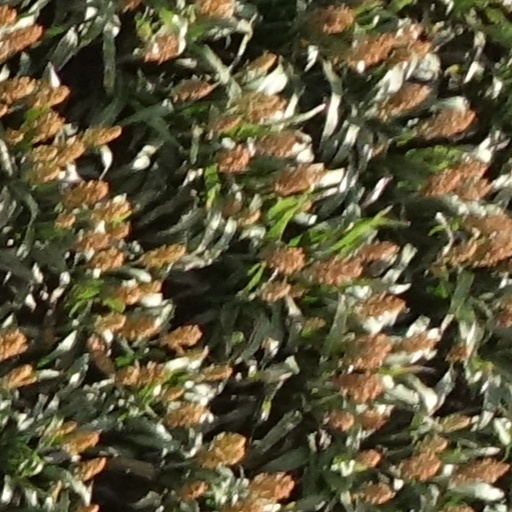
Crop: sorghum